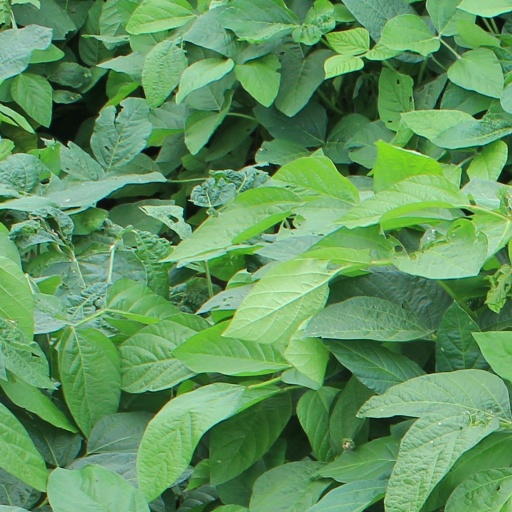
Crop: soybean